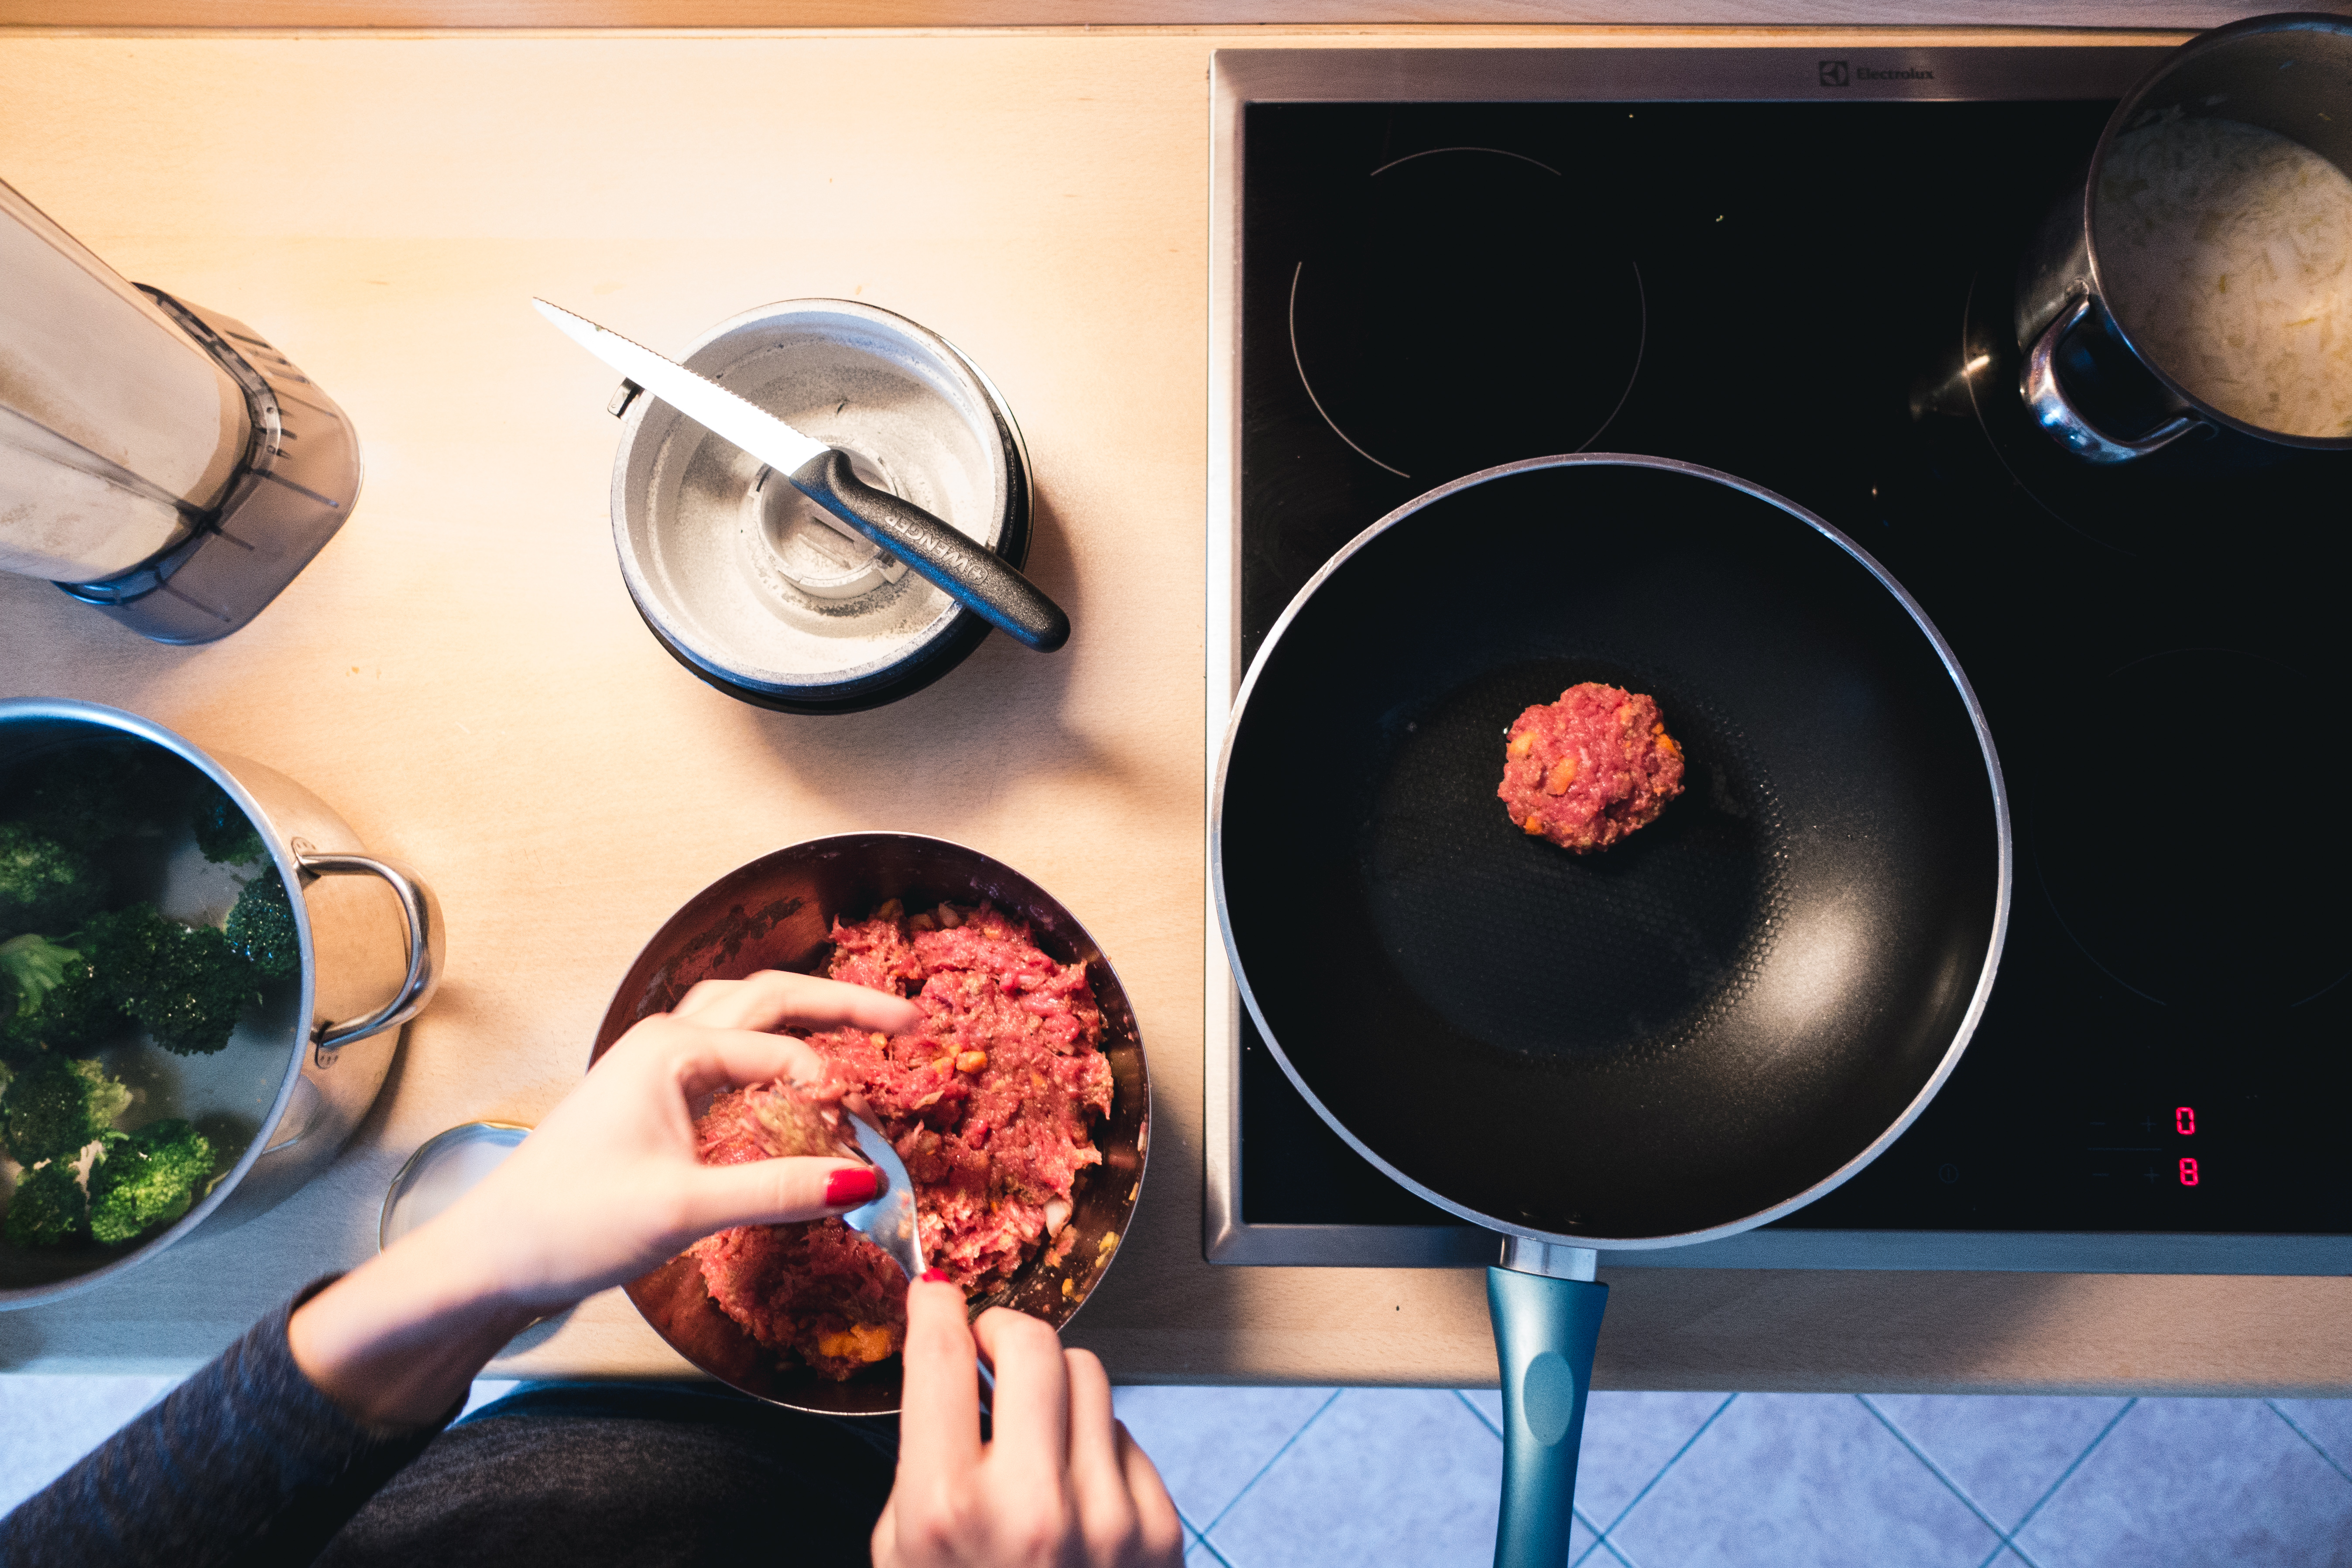
cooking, frying, hands, home, kitchen, kitchenware, meat, top view